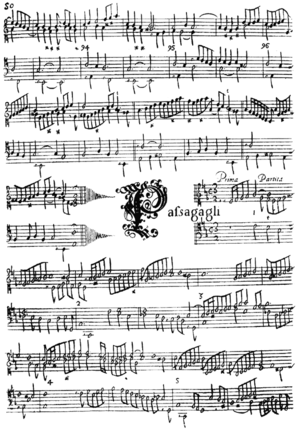
Bernardo Storace est un compositeur, claveciniste et organiste italien de la période baroque.